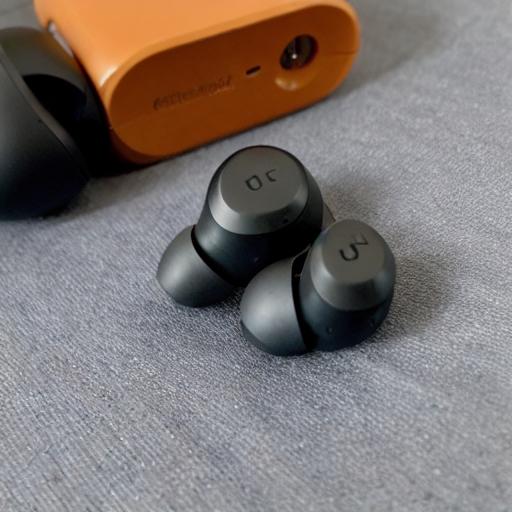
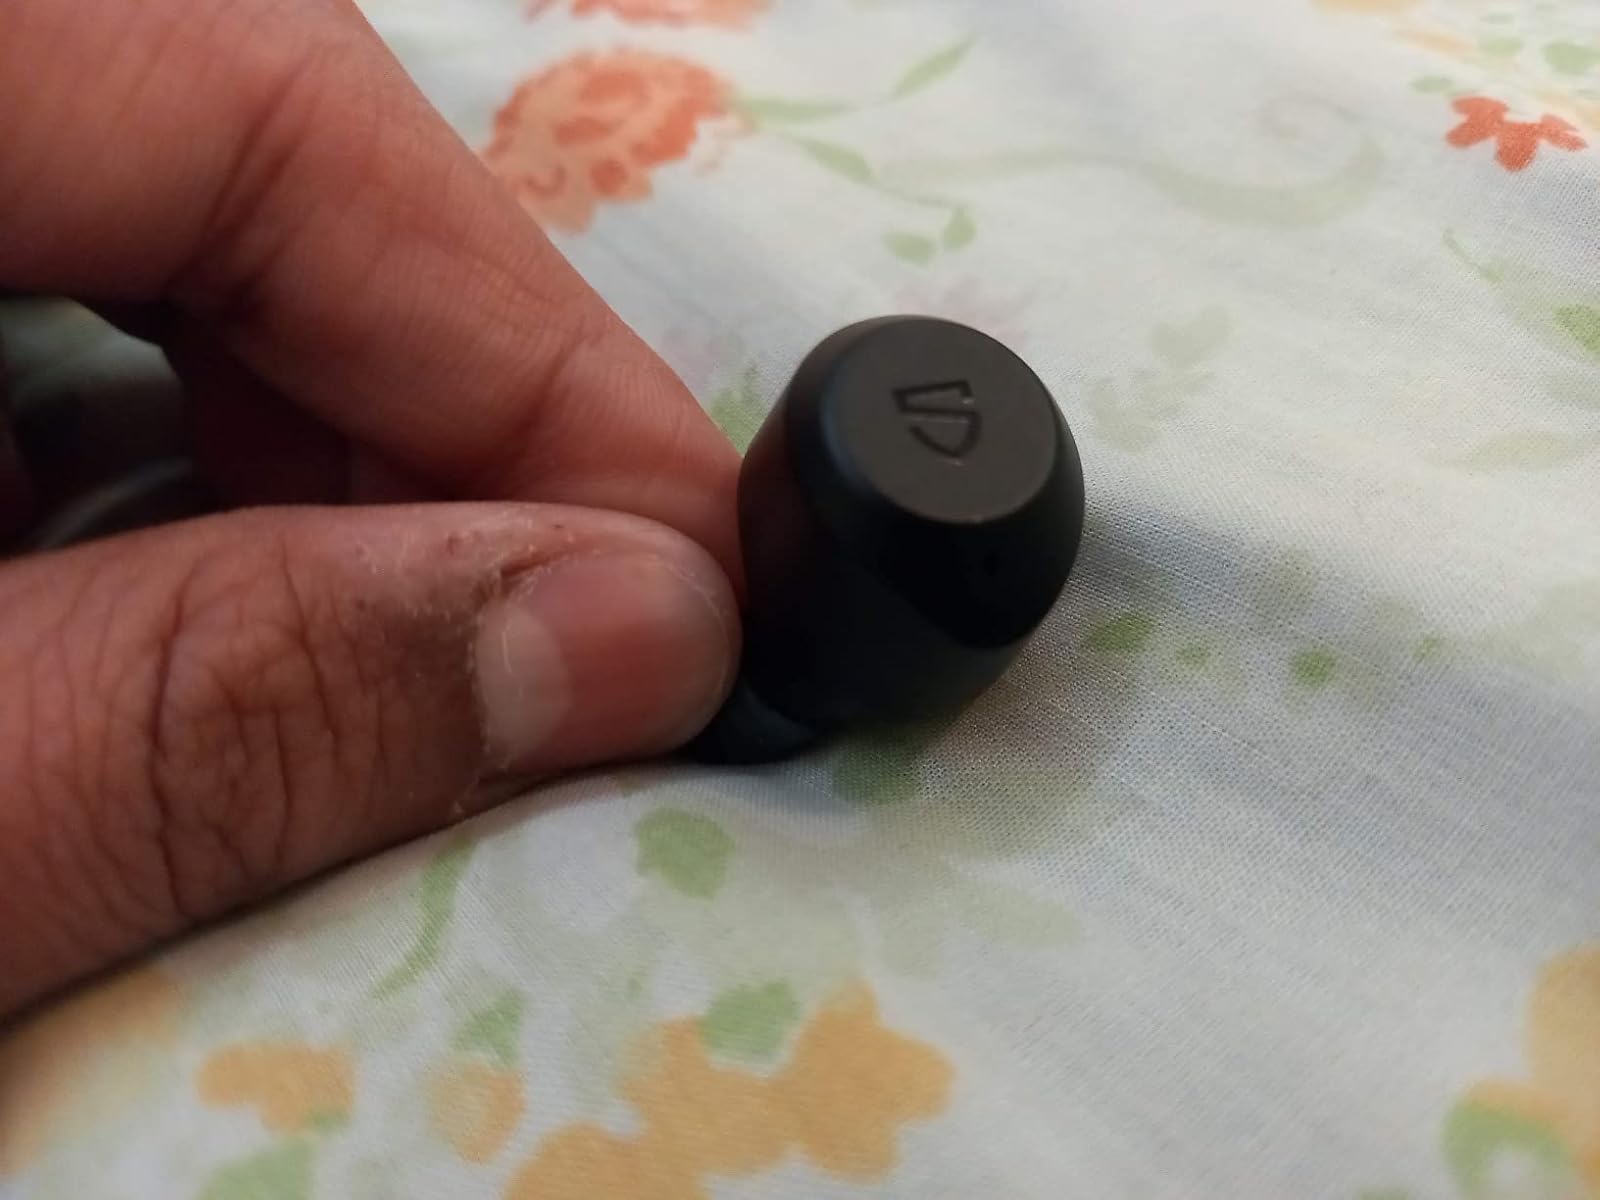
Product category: earbuds
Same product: no